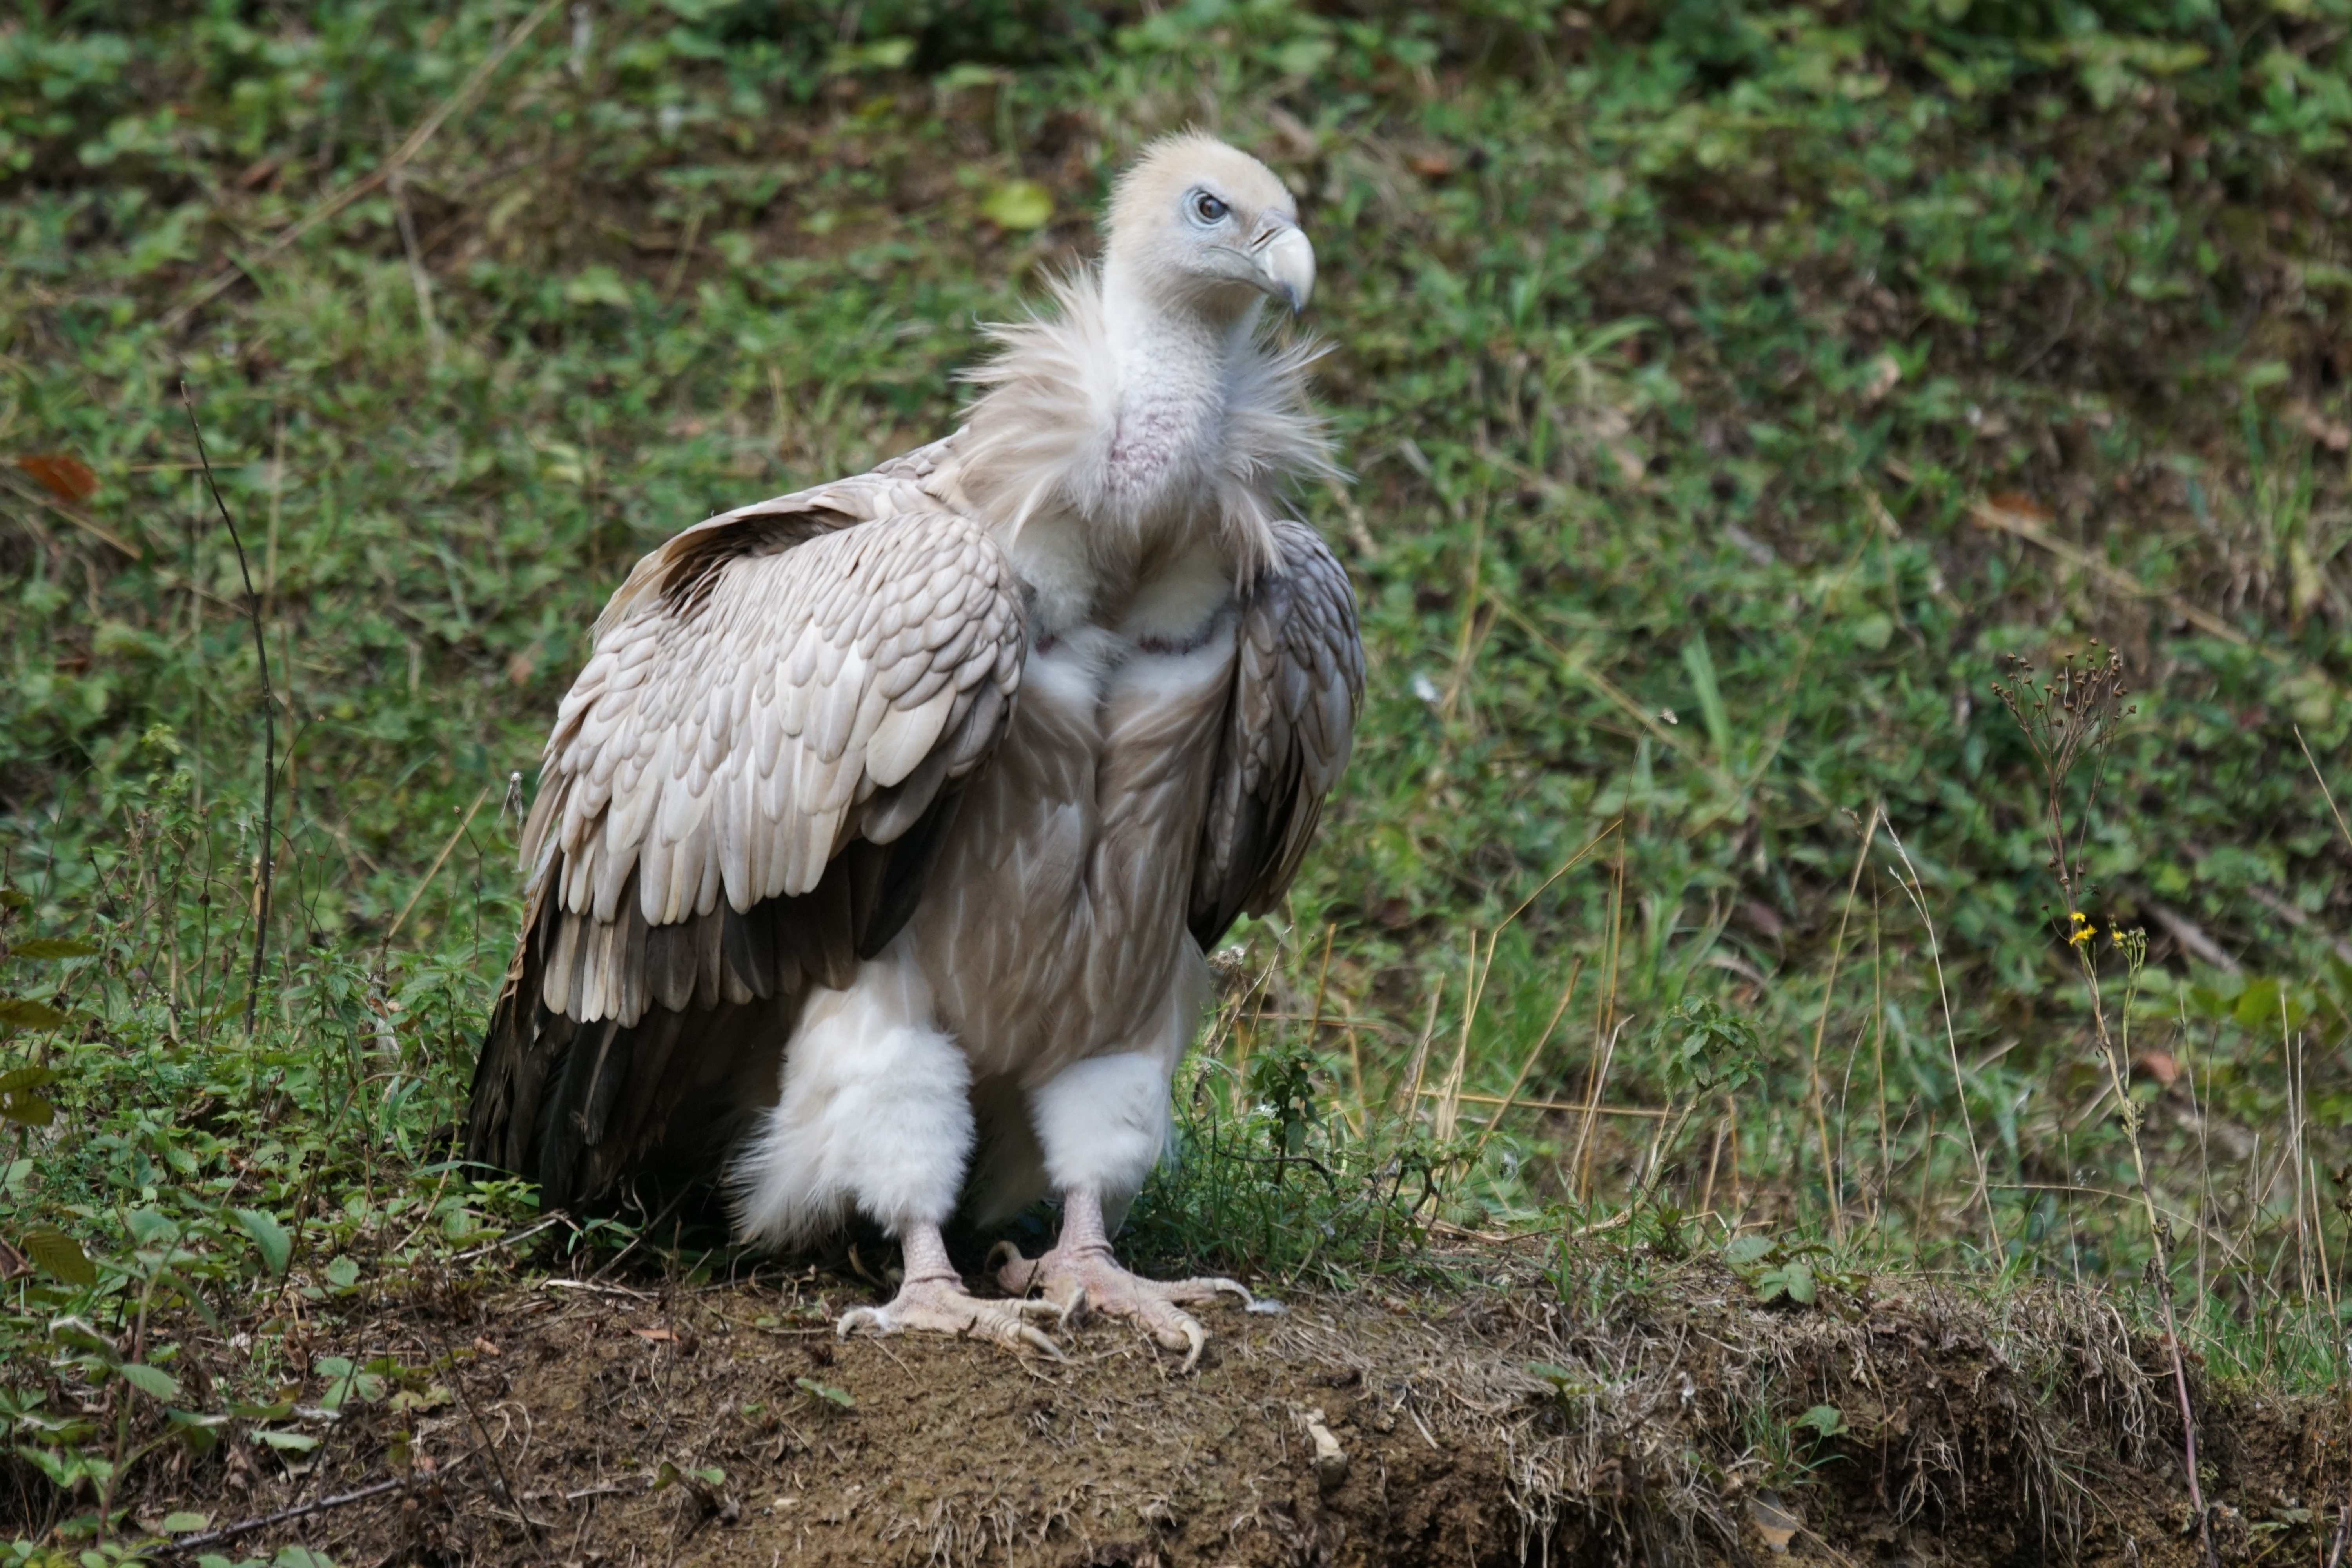
bird, wing, wildlife, beak, eagle, fauna, bird of prey, feeding, vertebrate, vulture, scavengers